Places of worship in Malvern, Worcestershire

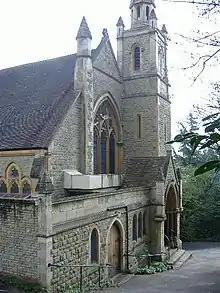
Malvern Baptist Church

Parish: First built as St Mary's Barnards Green, a chapel of ease of Great Malvern Priory. Parish Church in 1866. Benefice of Powick and Guarlford and Madresfield with Newland, 1999.